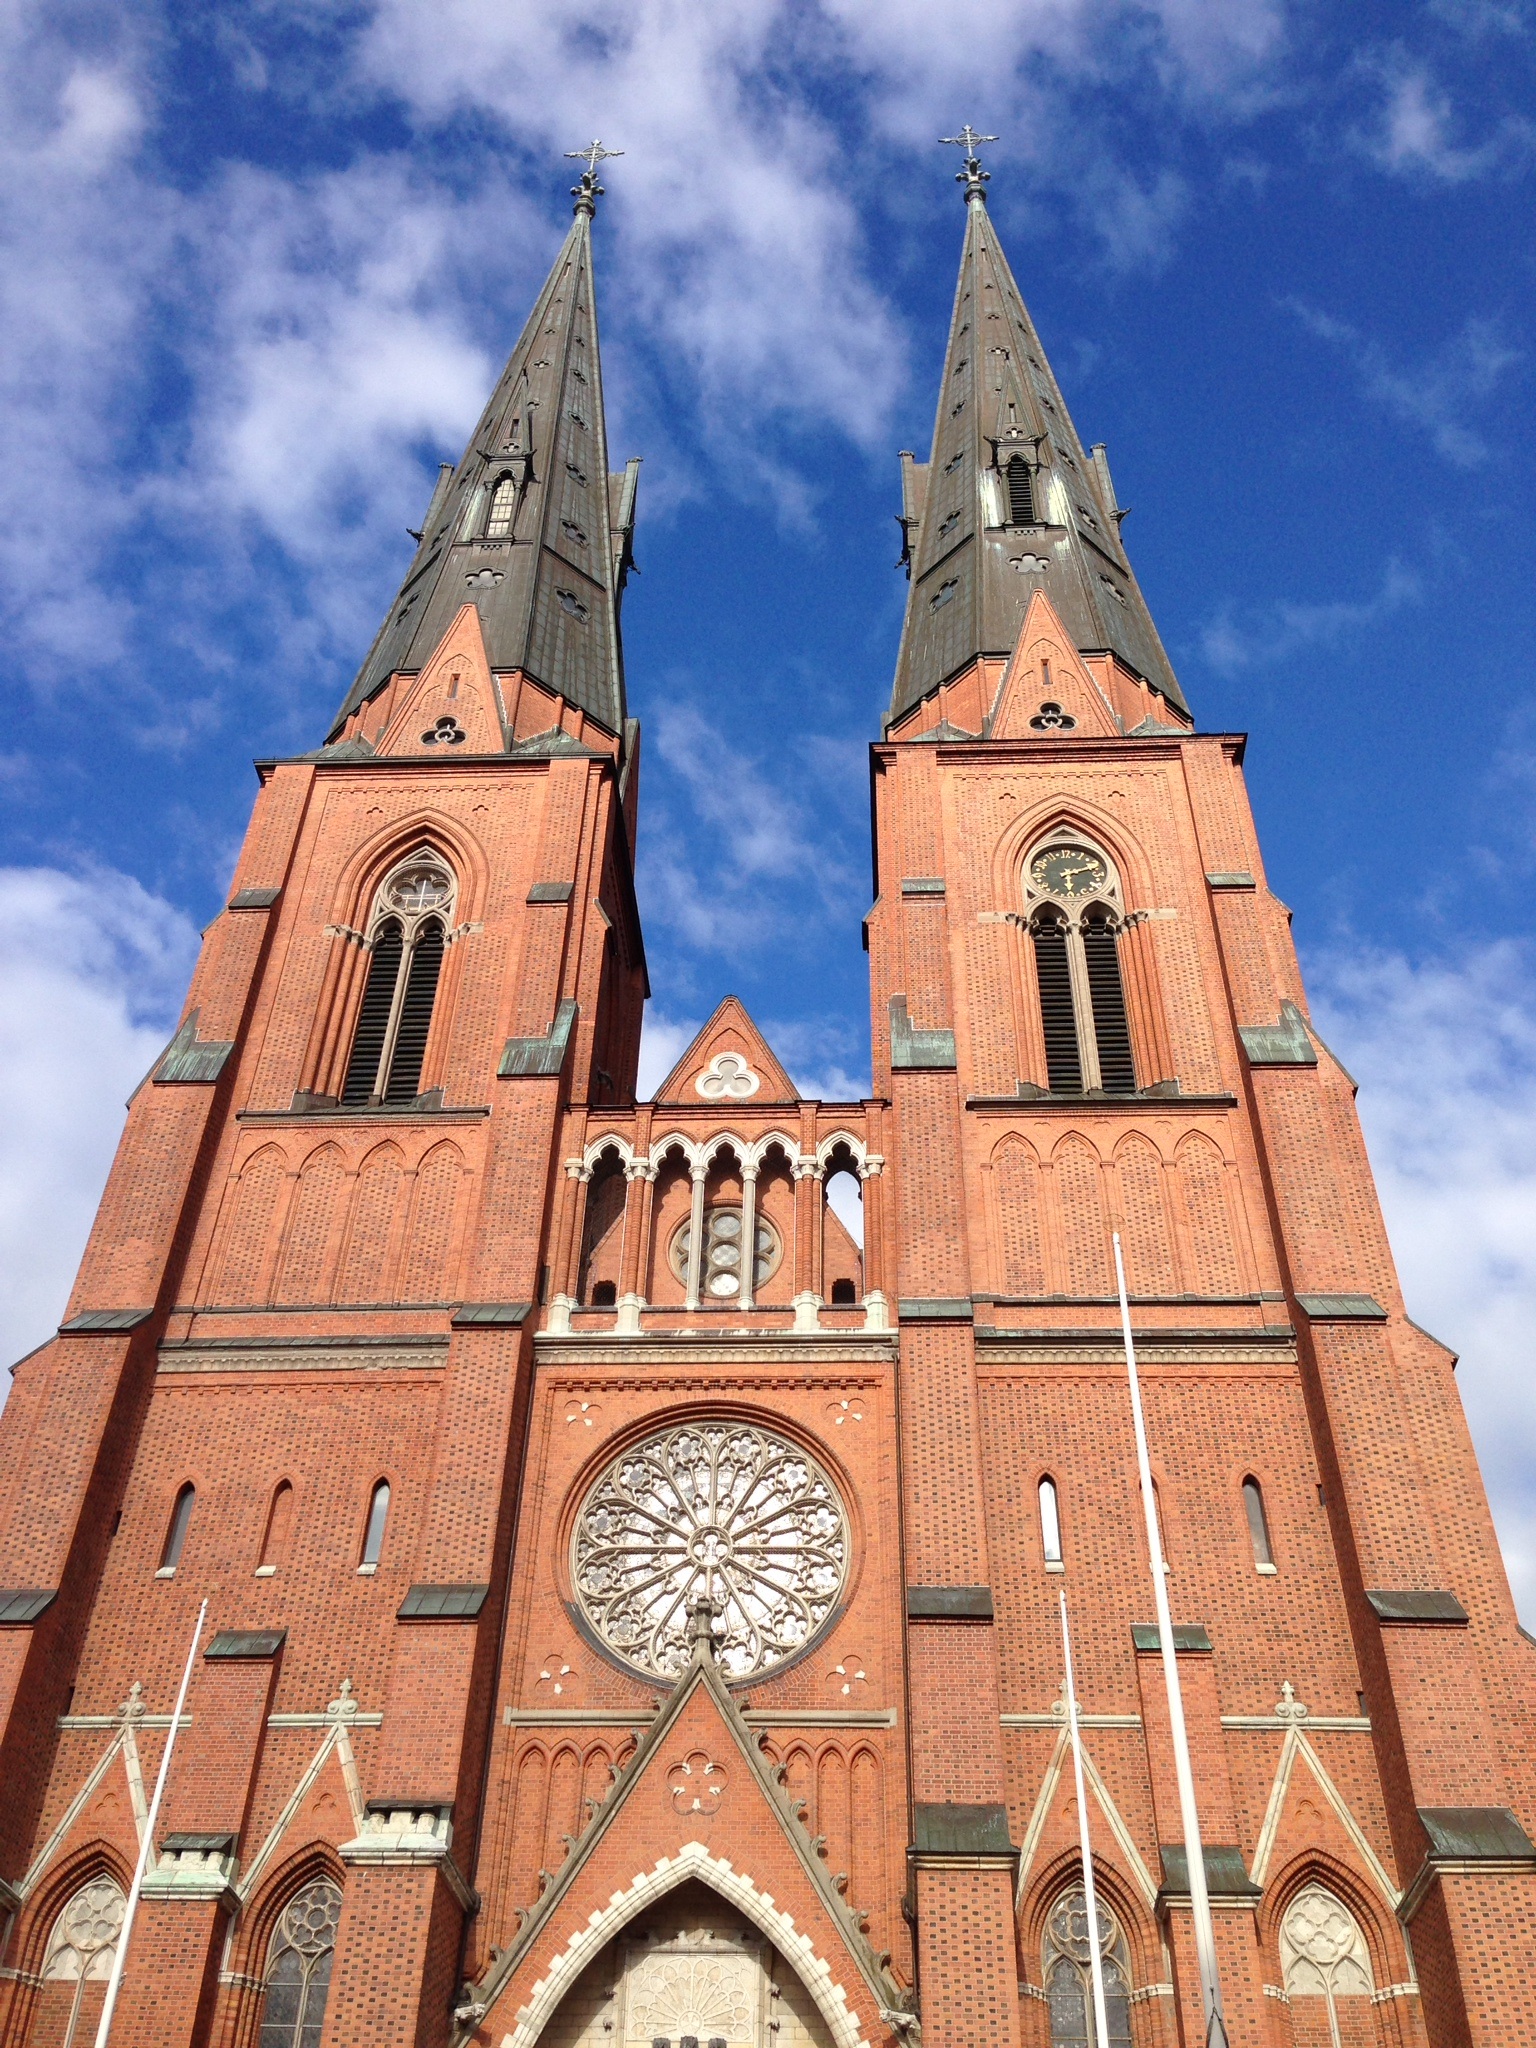
watch, building, tower, facade, church, cathedral, brick, place of worship, bell tower, blue sky, spire, steeple, sweden, middle ages, uppsala cathedral